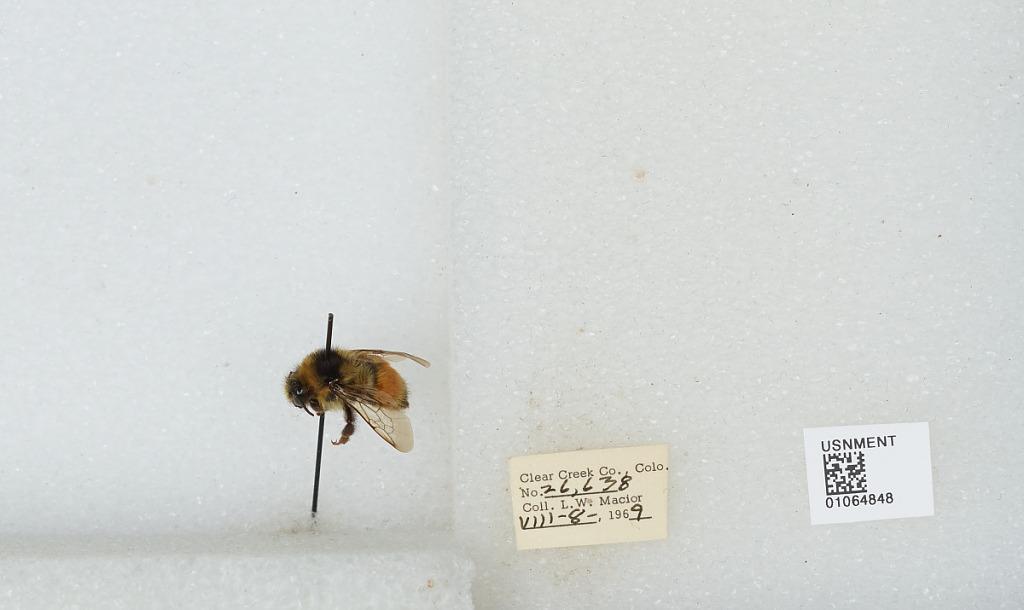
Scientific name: Bombus (Pyrobombus) bifarius Cresson
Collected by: L. Macior
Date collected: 1969-8-8
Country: United States
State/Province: Colorado
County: Clear Creek
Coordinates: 39.5984, -105.644